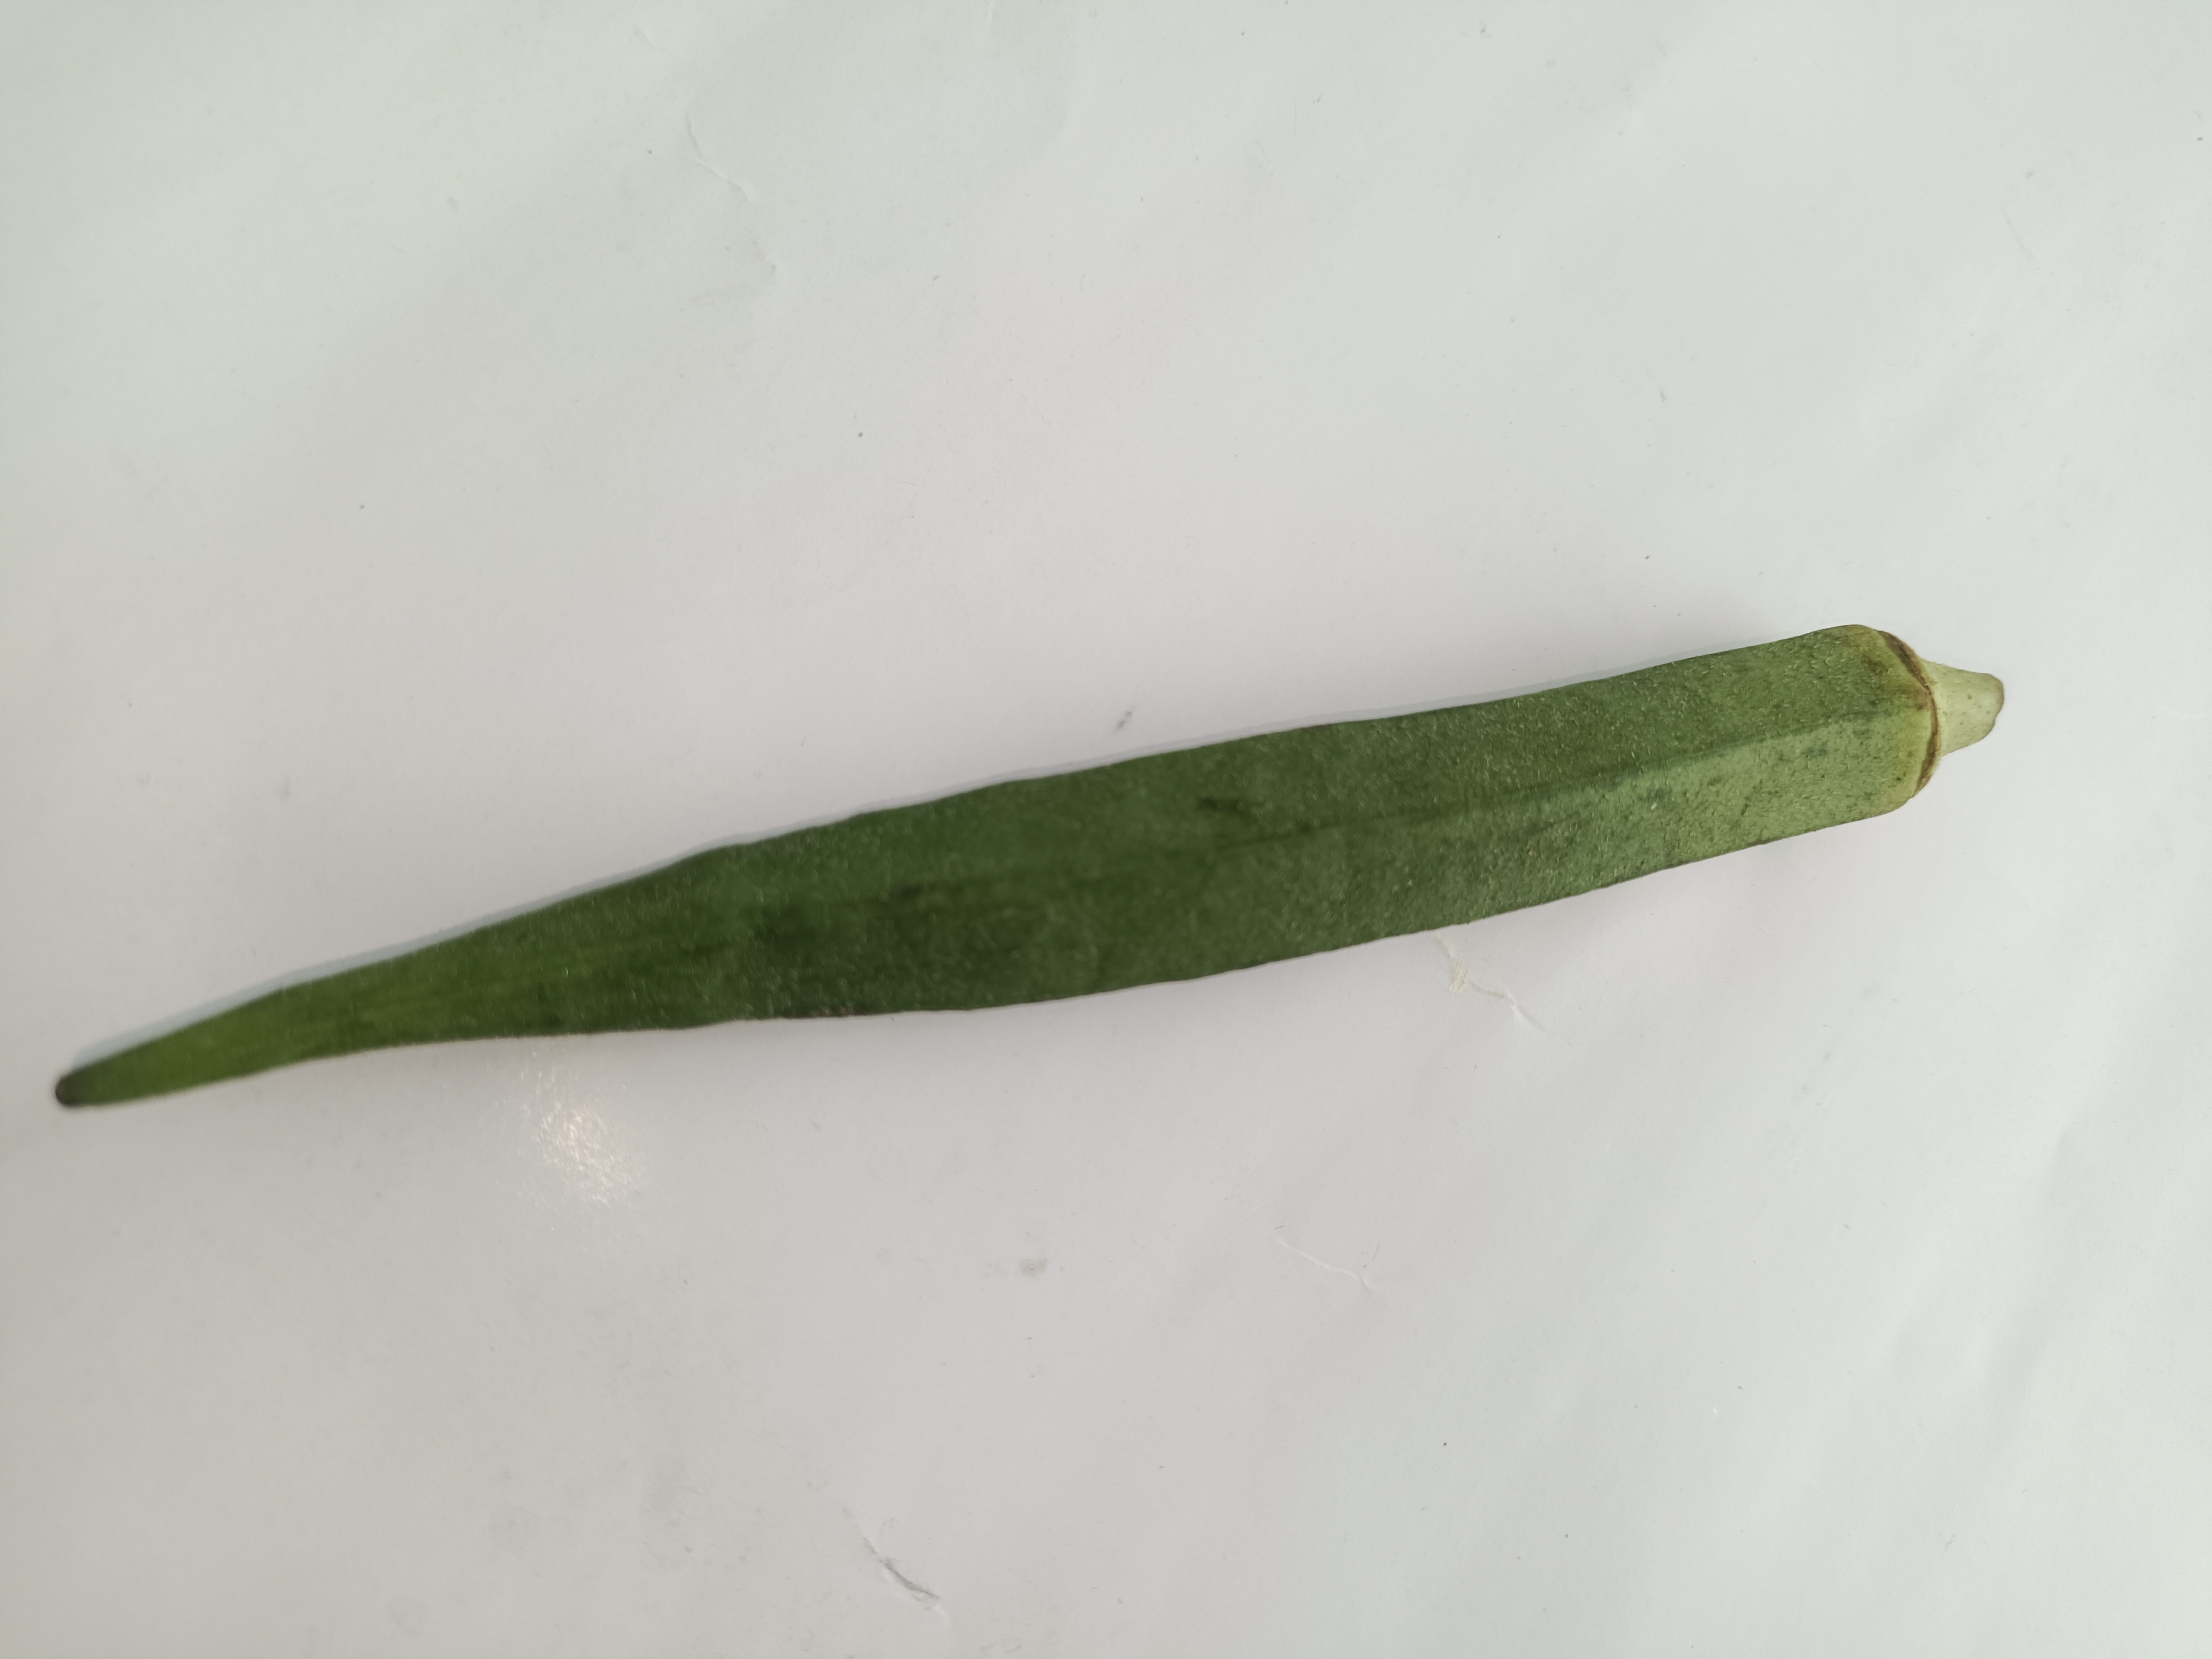
Label: Abelmoschus esculentus